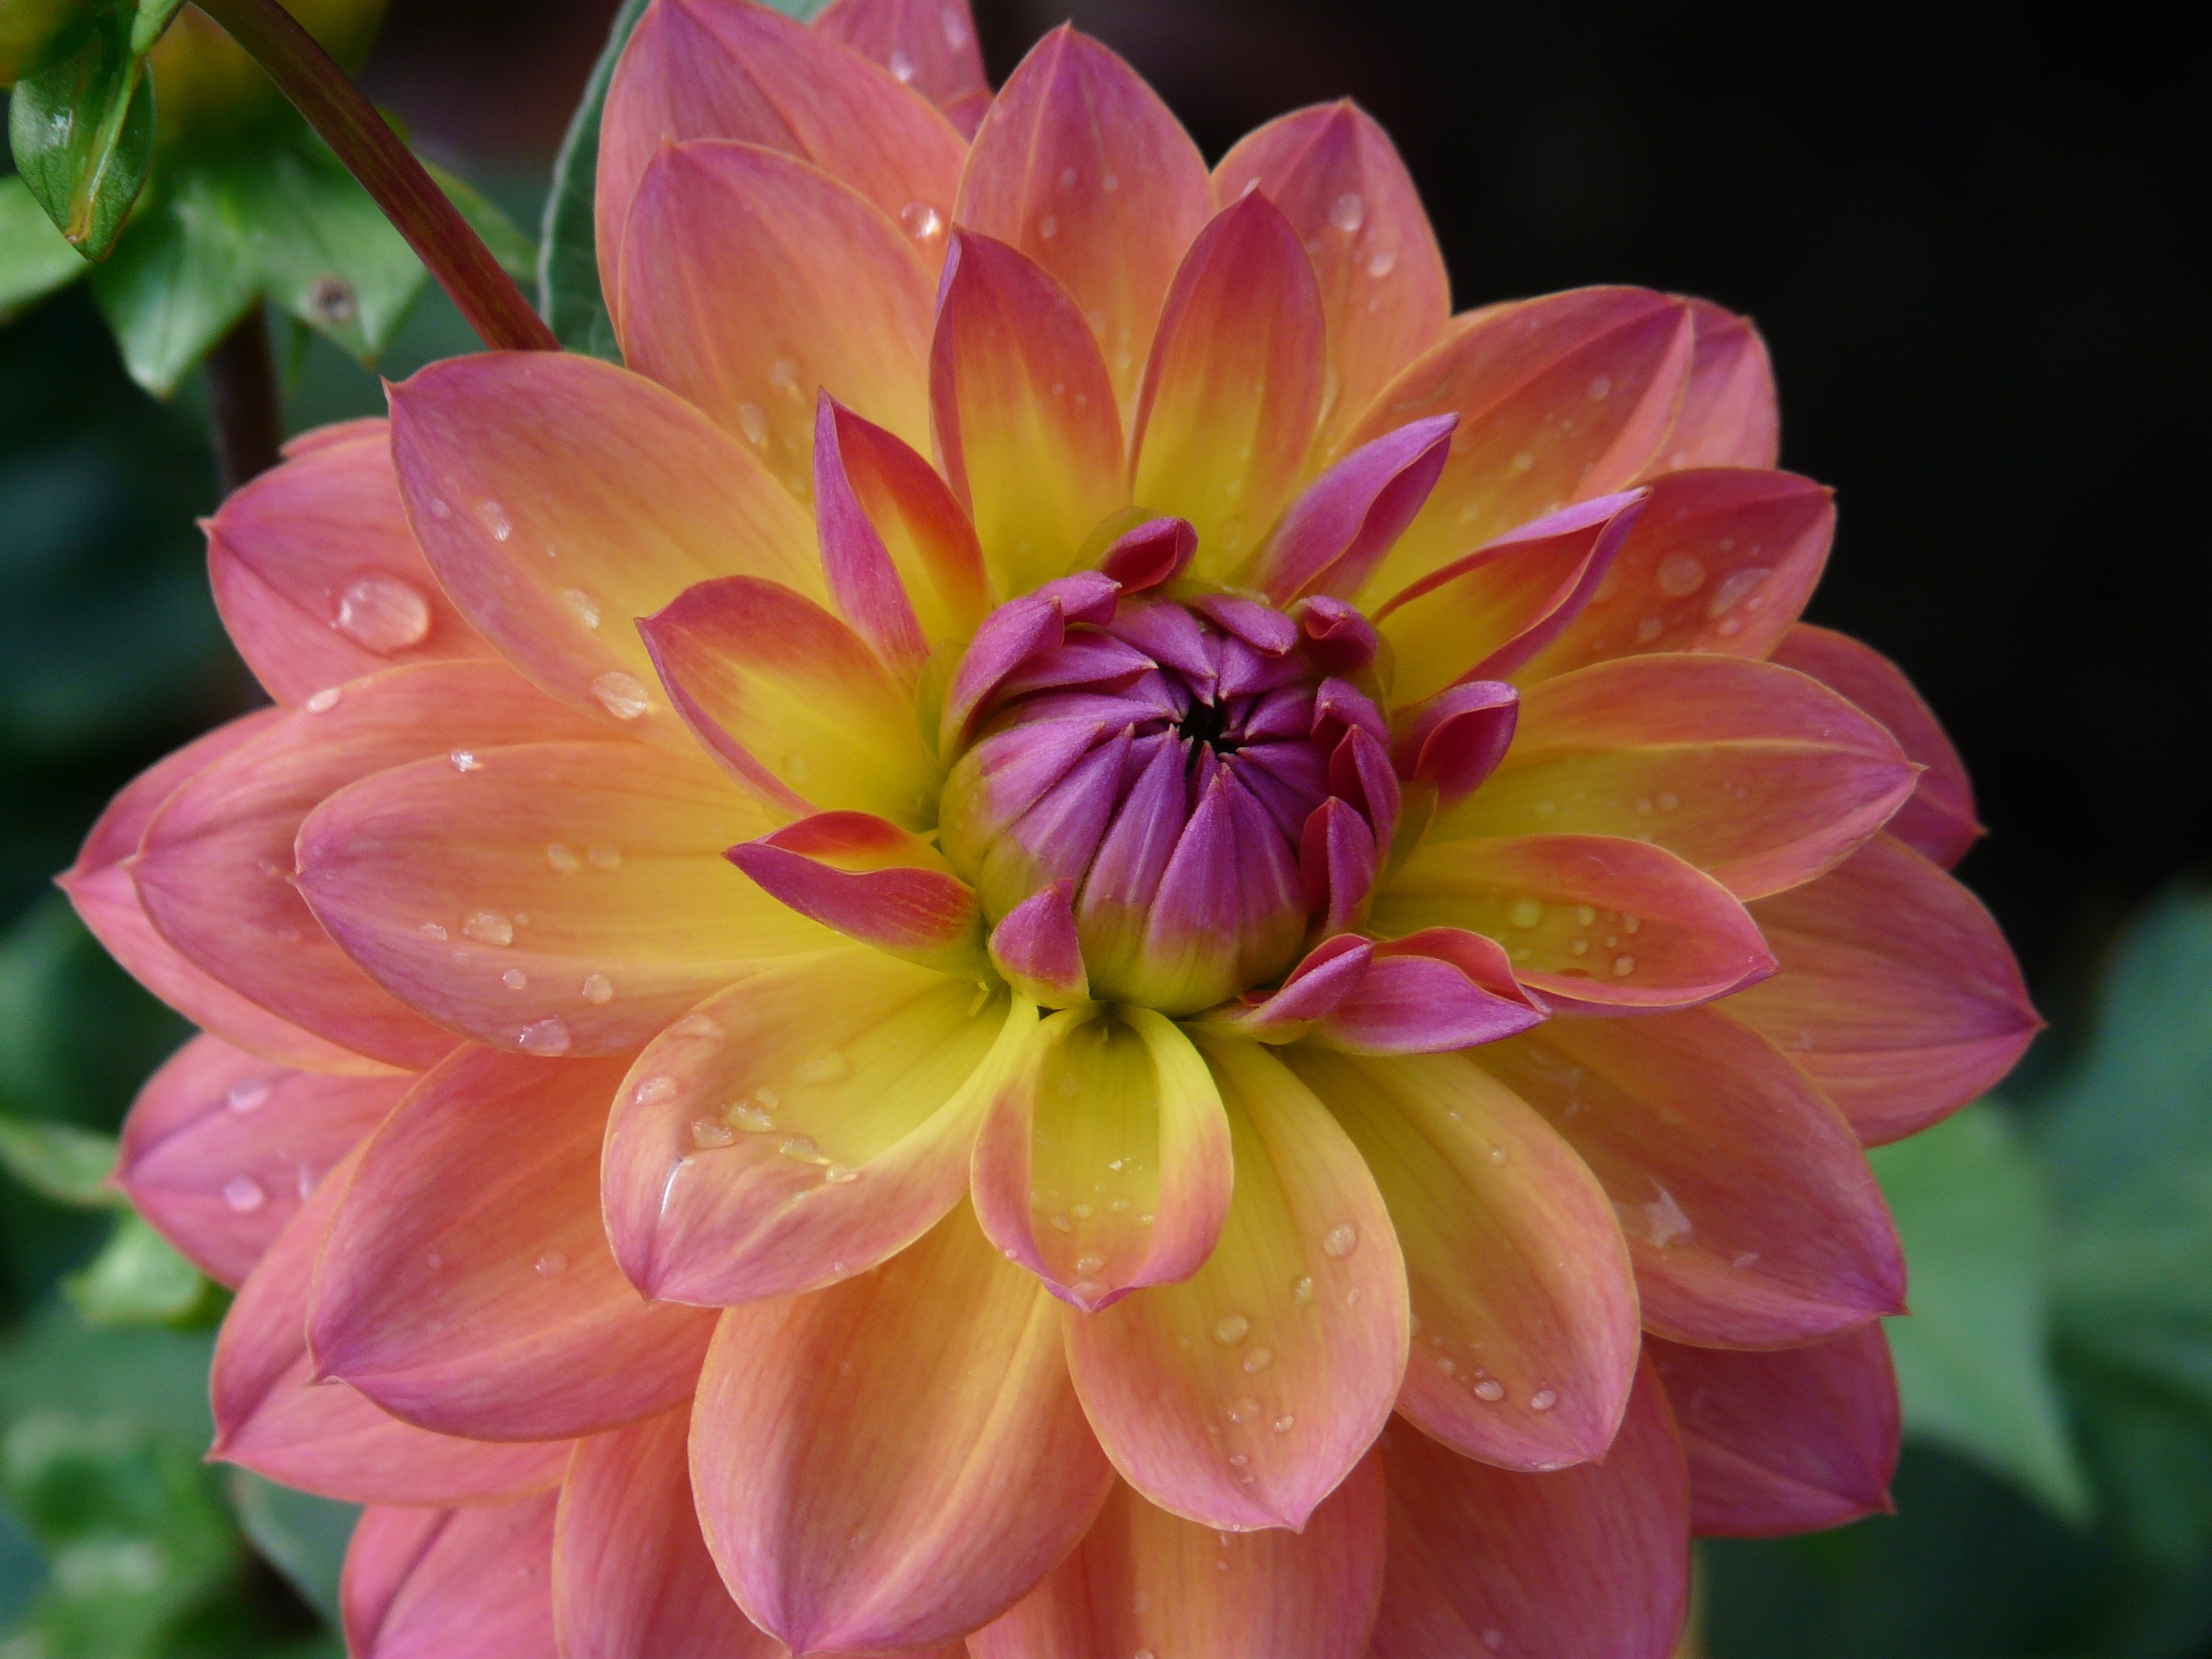
blossom, plant, flower, purple, petal, bloom, color, colorful, yellow, pink, flora, dahlia, asteraceae, dahlia garden, composites, macro photography, ornamental plant, flowering plant, hortensis, daisy family, simple dahlia, annual plant, plant stem, land plant, lily dahlia